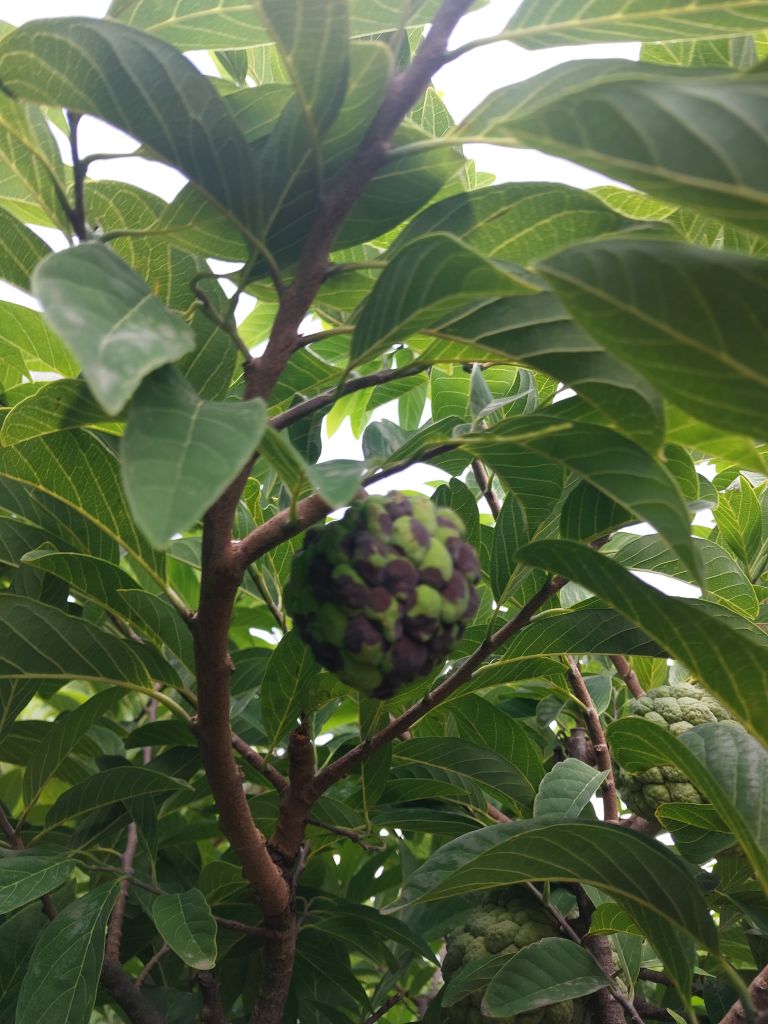
Disease label: Diplodia Rot